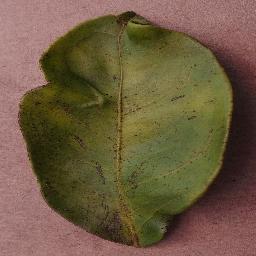
Label: Orange___Haunglongbing_(Citrus_greening)